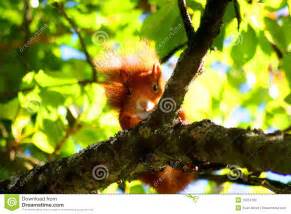
Label: squirrel